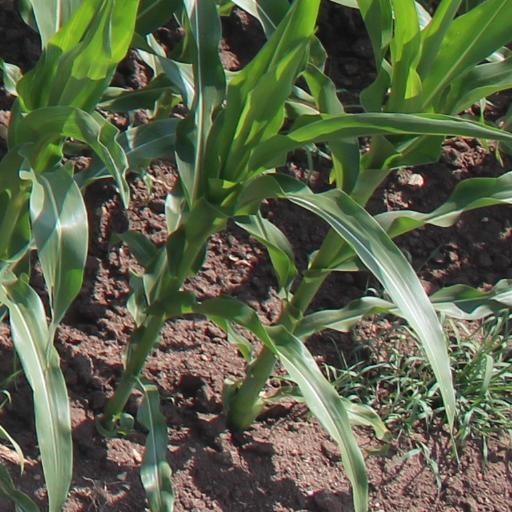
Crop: maize; corn